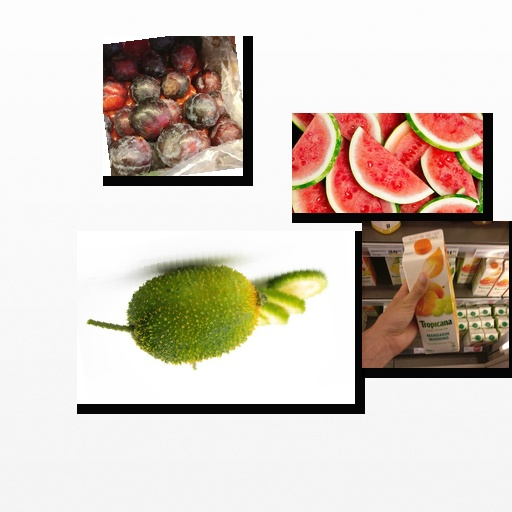
Food items: plum, watermelon, spiny_gourd, mandarin_juice